Omeros

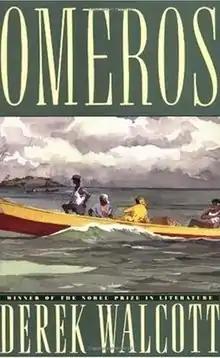
First edition cover, with illustration by the poet

Omeros is an epic poem by Saint Lucian writer Derek Walcott, first published in 1990. The work is divided into seven "books" containing a total of sixty-four chapters. Many critics view "Omeros" as Walcott's finest work.